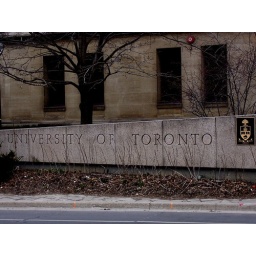
Another U of T sign near the book store